Mangaluru

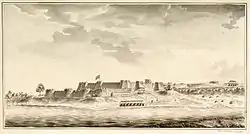
A pen and ink drawing of Mangalore Fort made in 1783, after it had been taken over by the British East India Company

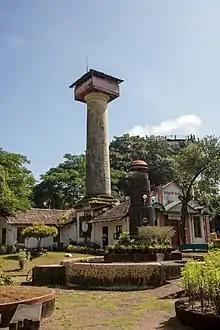

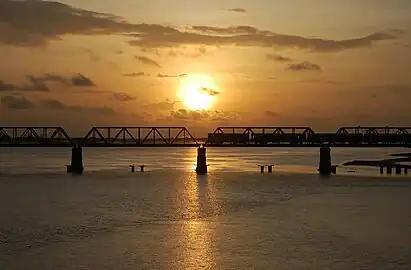
Sunset at Netravati Bridge

In 1498, European influence in Mangaluru began when the Portuguese explorer Vasco da Gama landed at the nearby St Mary's Islands, just after his arrival at Koyilandy, Kozhikode. The Portuguese acquired many commercial interests in Canara in the 16th century. Krishnadevaraya (1509–1529), the ruler of the Vijaynagara empire maintained a friendly relationship with the Portuguese, whose trade slowly grew and they strove to destroy the coastal Arab and Mappila trade. In 1524, Vasco da Gama ordered the blockading of rivers after he heard the Muslim merchants of Kozhikode had agents at Mangaluru and Basrur. In 1526, the Portuguese under the viceroyship of Lopo Vaz de Sampaio took possession of Mangaluru. The coastal trade passed into Portuguese hands.